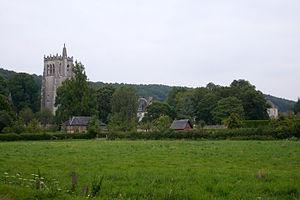
Vue de l'abbaye du Bec depuis la vallée du bec. Tour Saint-Nicolas et bâtiments conventuels.
Raoul d'Escures ou Ralph d'Escures est un ancien abbé du diocèse de Séez qui fut évêque de Rochester, puis archevêque de Canterbury. Il fait ses études à l’Abbaye Notre-Dame du Bec. En 1079, il entre au monastère de Saint-Martin à Sées, et devient abbé en 1091. C’est un ami d’Anselme de Canterbury et de Gundulf, évêque de Rochester. Il reprend l’évêché de Rochester, à la suite de la mort de ce dernier.